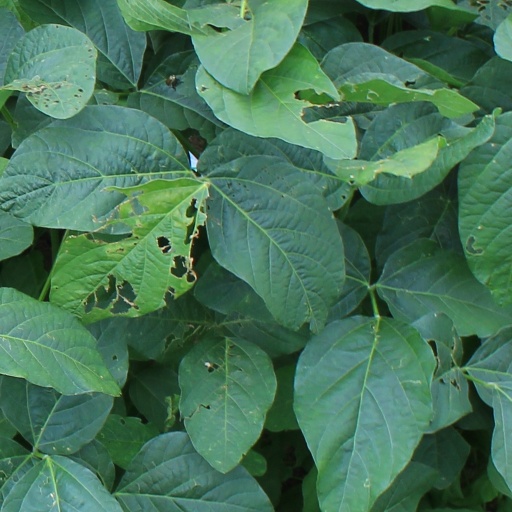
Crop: soybean